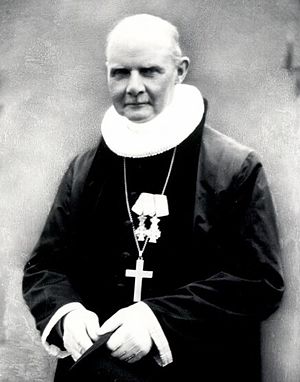
Valdemar Ammundsen
Ove Valdemar Ammundsen var en dansk teolog, professor i kirkehistorie 1901-23 og fra 1923 den første biskop over Haderslev Stift, som blev oprettet 1922 efter genforeningen i 1920.